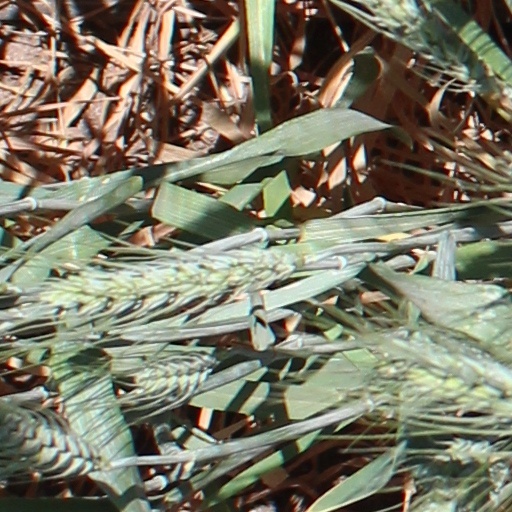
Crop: wheat